Supermarine Spitfire (Griffon-powered variants)

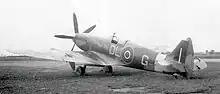
Spitfire F Mk 21 of 91 Squadron.

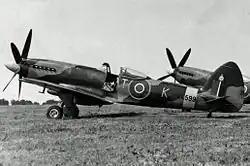
Spitfire F.22 of No. 613 (City of Manchester) Squadron in 1949

The Mk XIX was the last and most successful photographic reconnaissance variant of the Spitfire. It combined features of the Mk XI with the Griffon engine of the Mk XIV. After the first 25 (type 389s) were produced, later aircraft were also fitted with the pressurised cabin of the Mk X and the fuel capacity was increased to 256 gallons, three-and-a-half times that of the original Spitfire This version was the type 390.